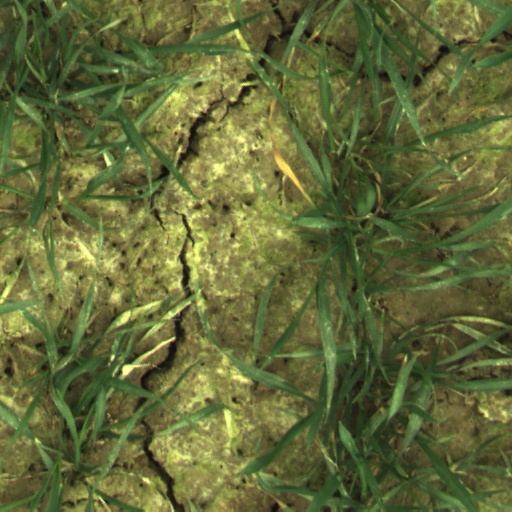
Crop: wheat